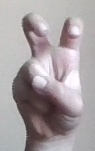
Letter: toot